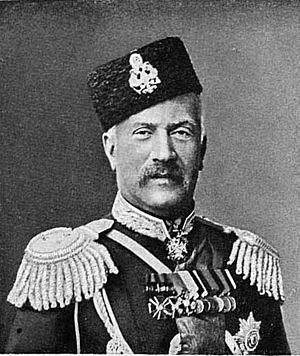
Mikhaïl Nikolaïevitch Annenkov, né le 23 avril 1835 à Saint-Pétersbourg et mort le 9 janvier 1899 à Saint-Pétersbourg, est un aristocrate russe, officier et ingénieur. Il est le fondateur du chemin de fer transcaspien.